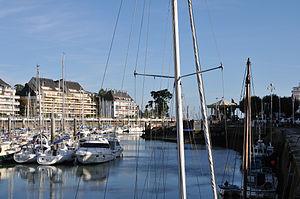
Port de La Baule - Le Pouliguen, Loire-Atlantique, France (La Baule à gauche, Le Pouliguen à droite)
Le port de La Baule - Le Pouliguen est essentiellement un port de plaisance situé sur les communes de La Baule-Escoublac et du Pouliguen, dans le département français de la Loire-Atlantique.